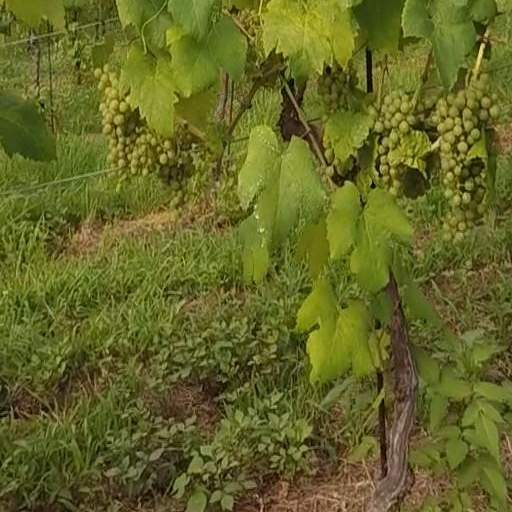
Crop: grape